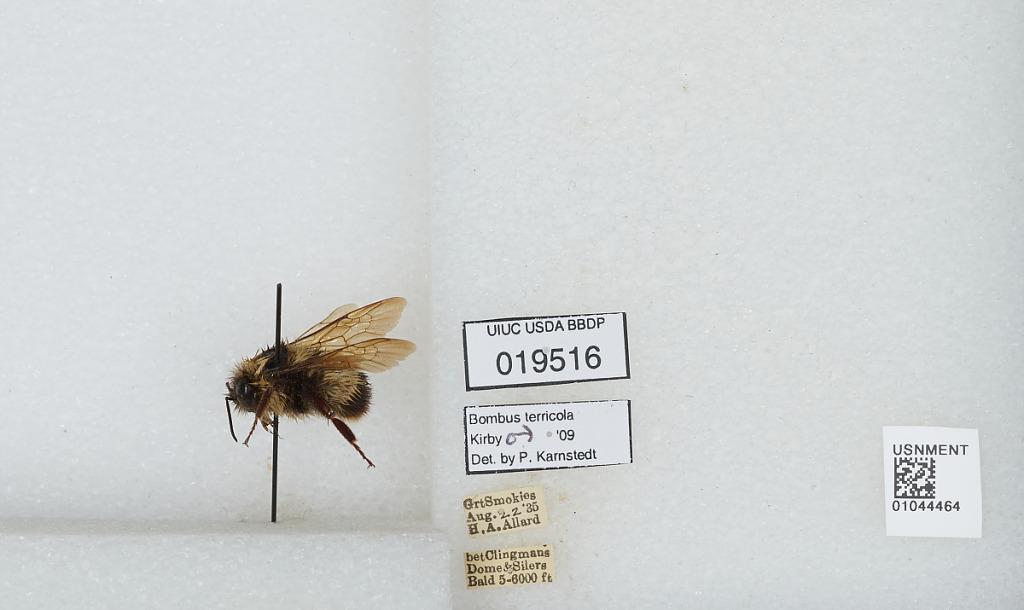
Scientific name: Bombus sp.
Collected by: H. Allard
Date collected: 1935-8-22
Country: United States
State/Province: Tennessee
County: Sevier
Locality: Great Smoky Mountains, between Clingmans Dome and Silers Bald
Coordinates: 35.5656, -83.5333
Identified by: Karnstedt, P.